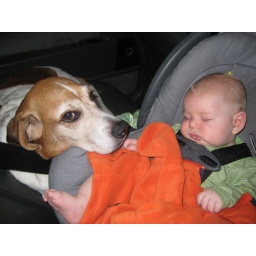
Sleeping in the car on the way home